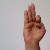
The image shows a hand gesture representing the letter 'F' in Indian Sign Language.